Flashdance (soundtrack)

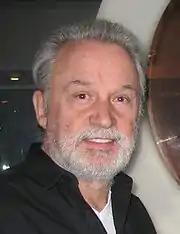
Giorgio Moroder composed the "Flashdance" score.

"Flashdance" producer Jerry Bruckheimer had collaborated with Academy Award-winning composer Giorgio Moroder on the 1980 film "American Gigolo" and sent him the script for the story of welder-turned-dancer Alex Owens as soon as he had received it to give him a sense of the music they were looking for. Despite his lack of interest due to other commitments, Moroder came up with some music that was "a very rough sketch". He thought it might fit the project well and sent it in before filming began. The demo was the music for what became the song "Flashdance... What a Feeling", but Moroder still had not committed to the project by the end of filming. The title of the film suggested that the subject matter might be somewhat racy, so he told Bruckheimer he would decide after watching the film. He received a rough cut on videotape that he enjoyed and did agree to compose the score. He also delegated the writing of the demo lyrics to Keith Forsey, who later received help from Irene Cara.